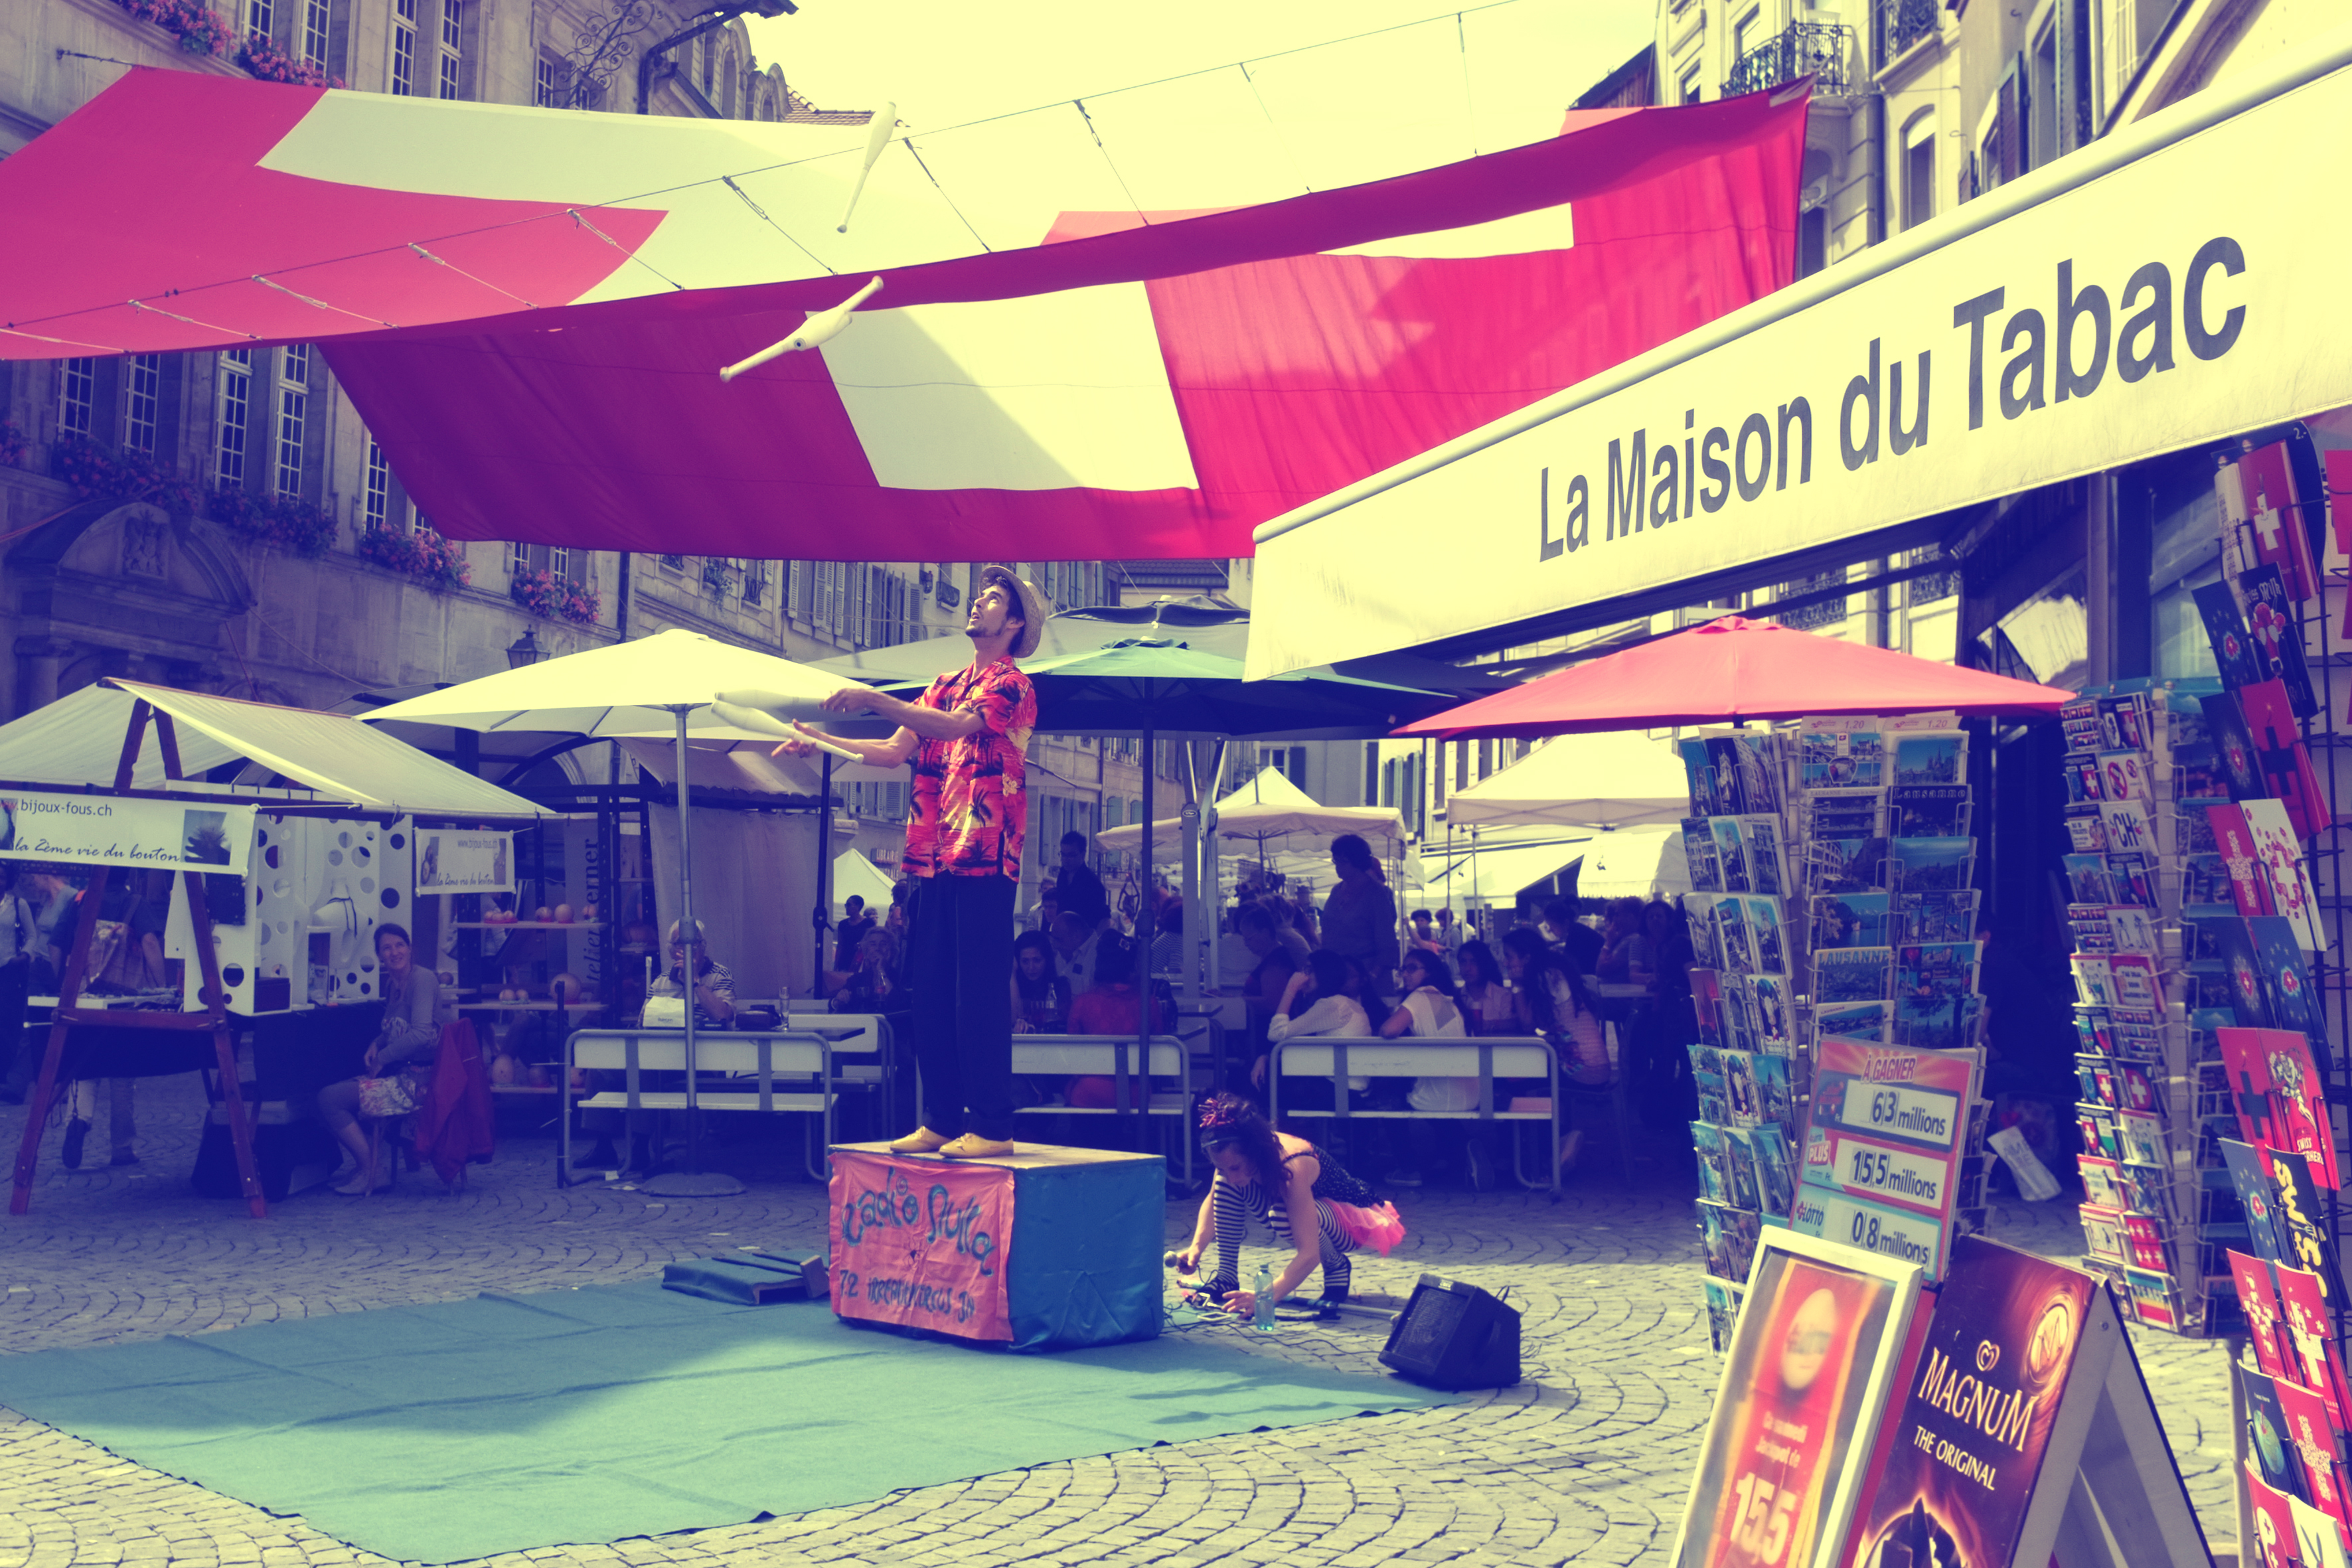
street, city, urban, fujifilm, color, 2012, x100, switzerland, fuji, fair, finepixx100, lausanne